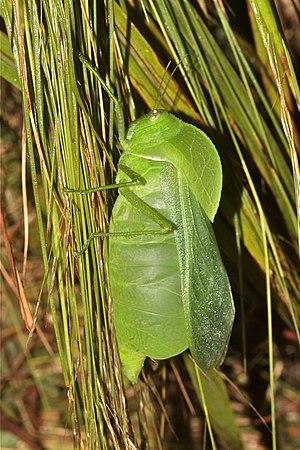
Les Pneumoridae sont une famille d'insectes orthoptères, la seule de la super-famille des Pneumoroidea.